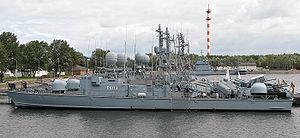
Les FPB-57 sont un type de patrouilleurs de la marine indonésienne, construits d'abord par Lürssen puis par PAL Indonesia. Ils sont dérivés de la classe Albatros de navires d'attaque rapides de la marine allemande.
Liste des navires de la Deutsche Marine comprenant tous les navires de la République fédérale mis en service depuis la réunification de l'Allemagne en 1990. Elle était appelée Bundesmarine jusqu'à celle-ci.